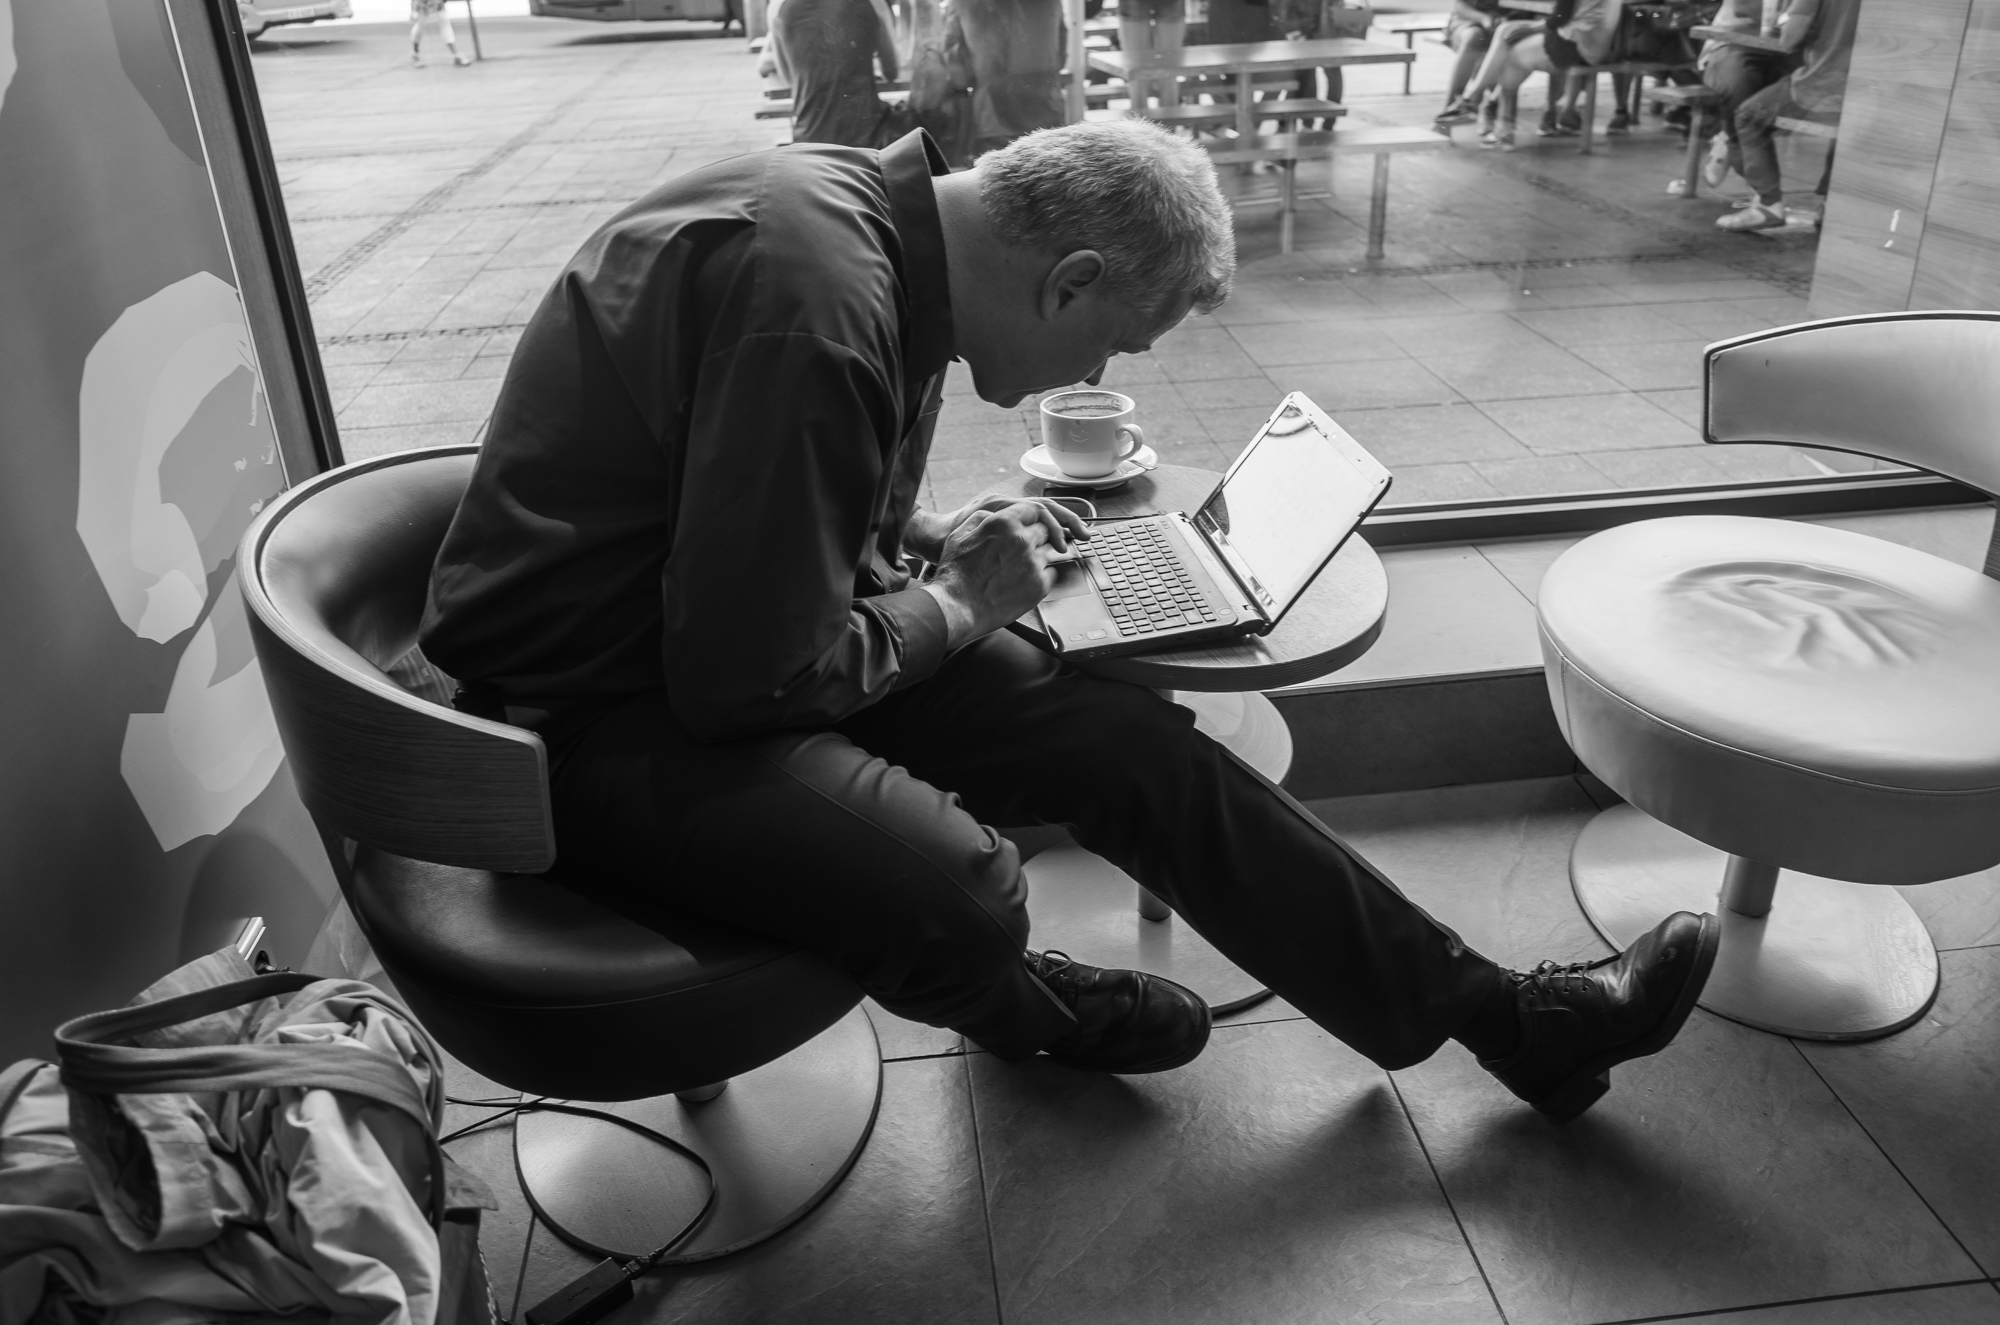
black and white, white, street, photography, sitting, black, monochrome, streetphotography, blackandwhite, blackwhite, candid, photograph, ricoh, ricohgr, berlin, streetphoto, image, strasenfotografie, strasenfoto, streetpassionaward, schirrmacher, monochrome photography, film noir, human positions